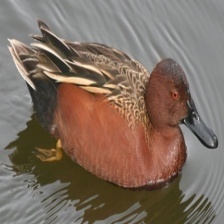
Species: CINNAMON TEAL
Scientific name: ANAS CYANOPTERA
ImageNet parent category: drake